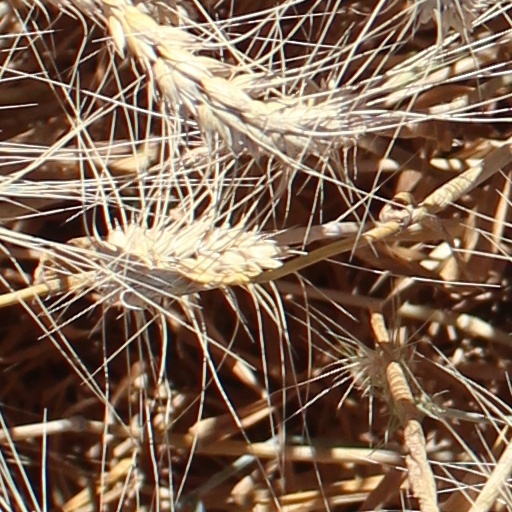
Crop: wheat